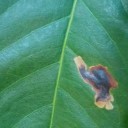
Label: Miner